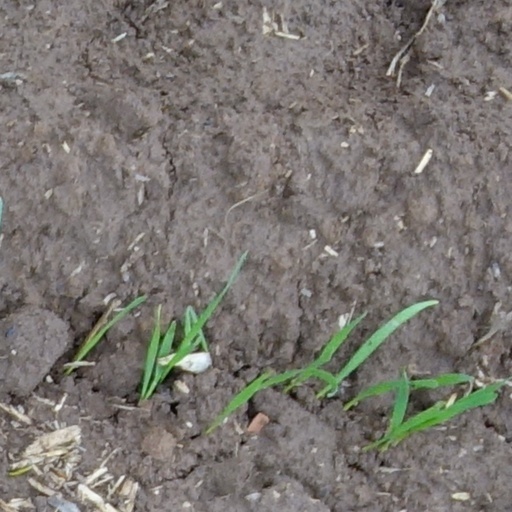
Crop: wheat